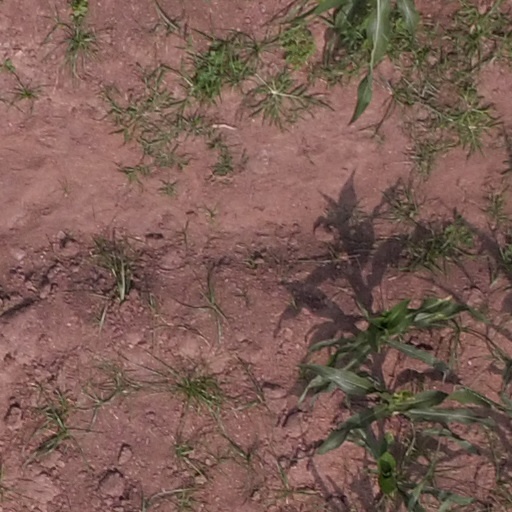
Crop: maize; corn